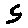
Label: 5